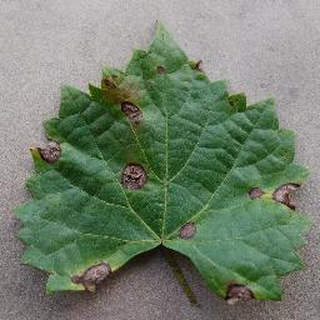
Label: grape_black_rot